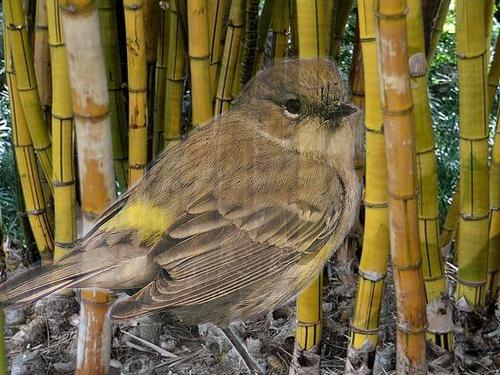
Bird species: Myrtle_Warbler
Bird type: landbird
Background: land